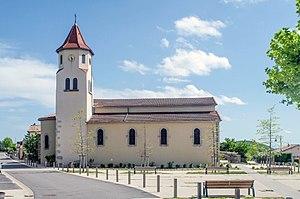
Saint-Romain-de-Lerps, Ardèche, France. L’église.
Saint-Romain-de-Lerps est une commune française située dans le département de l'Ardèche, en région Auvergne-Rhône-Alpes.